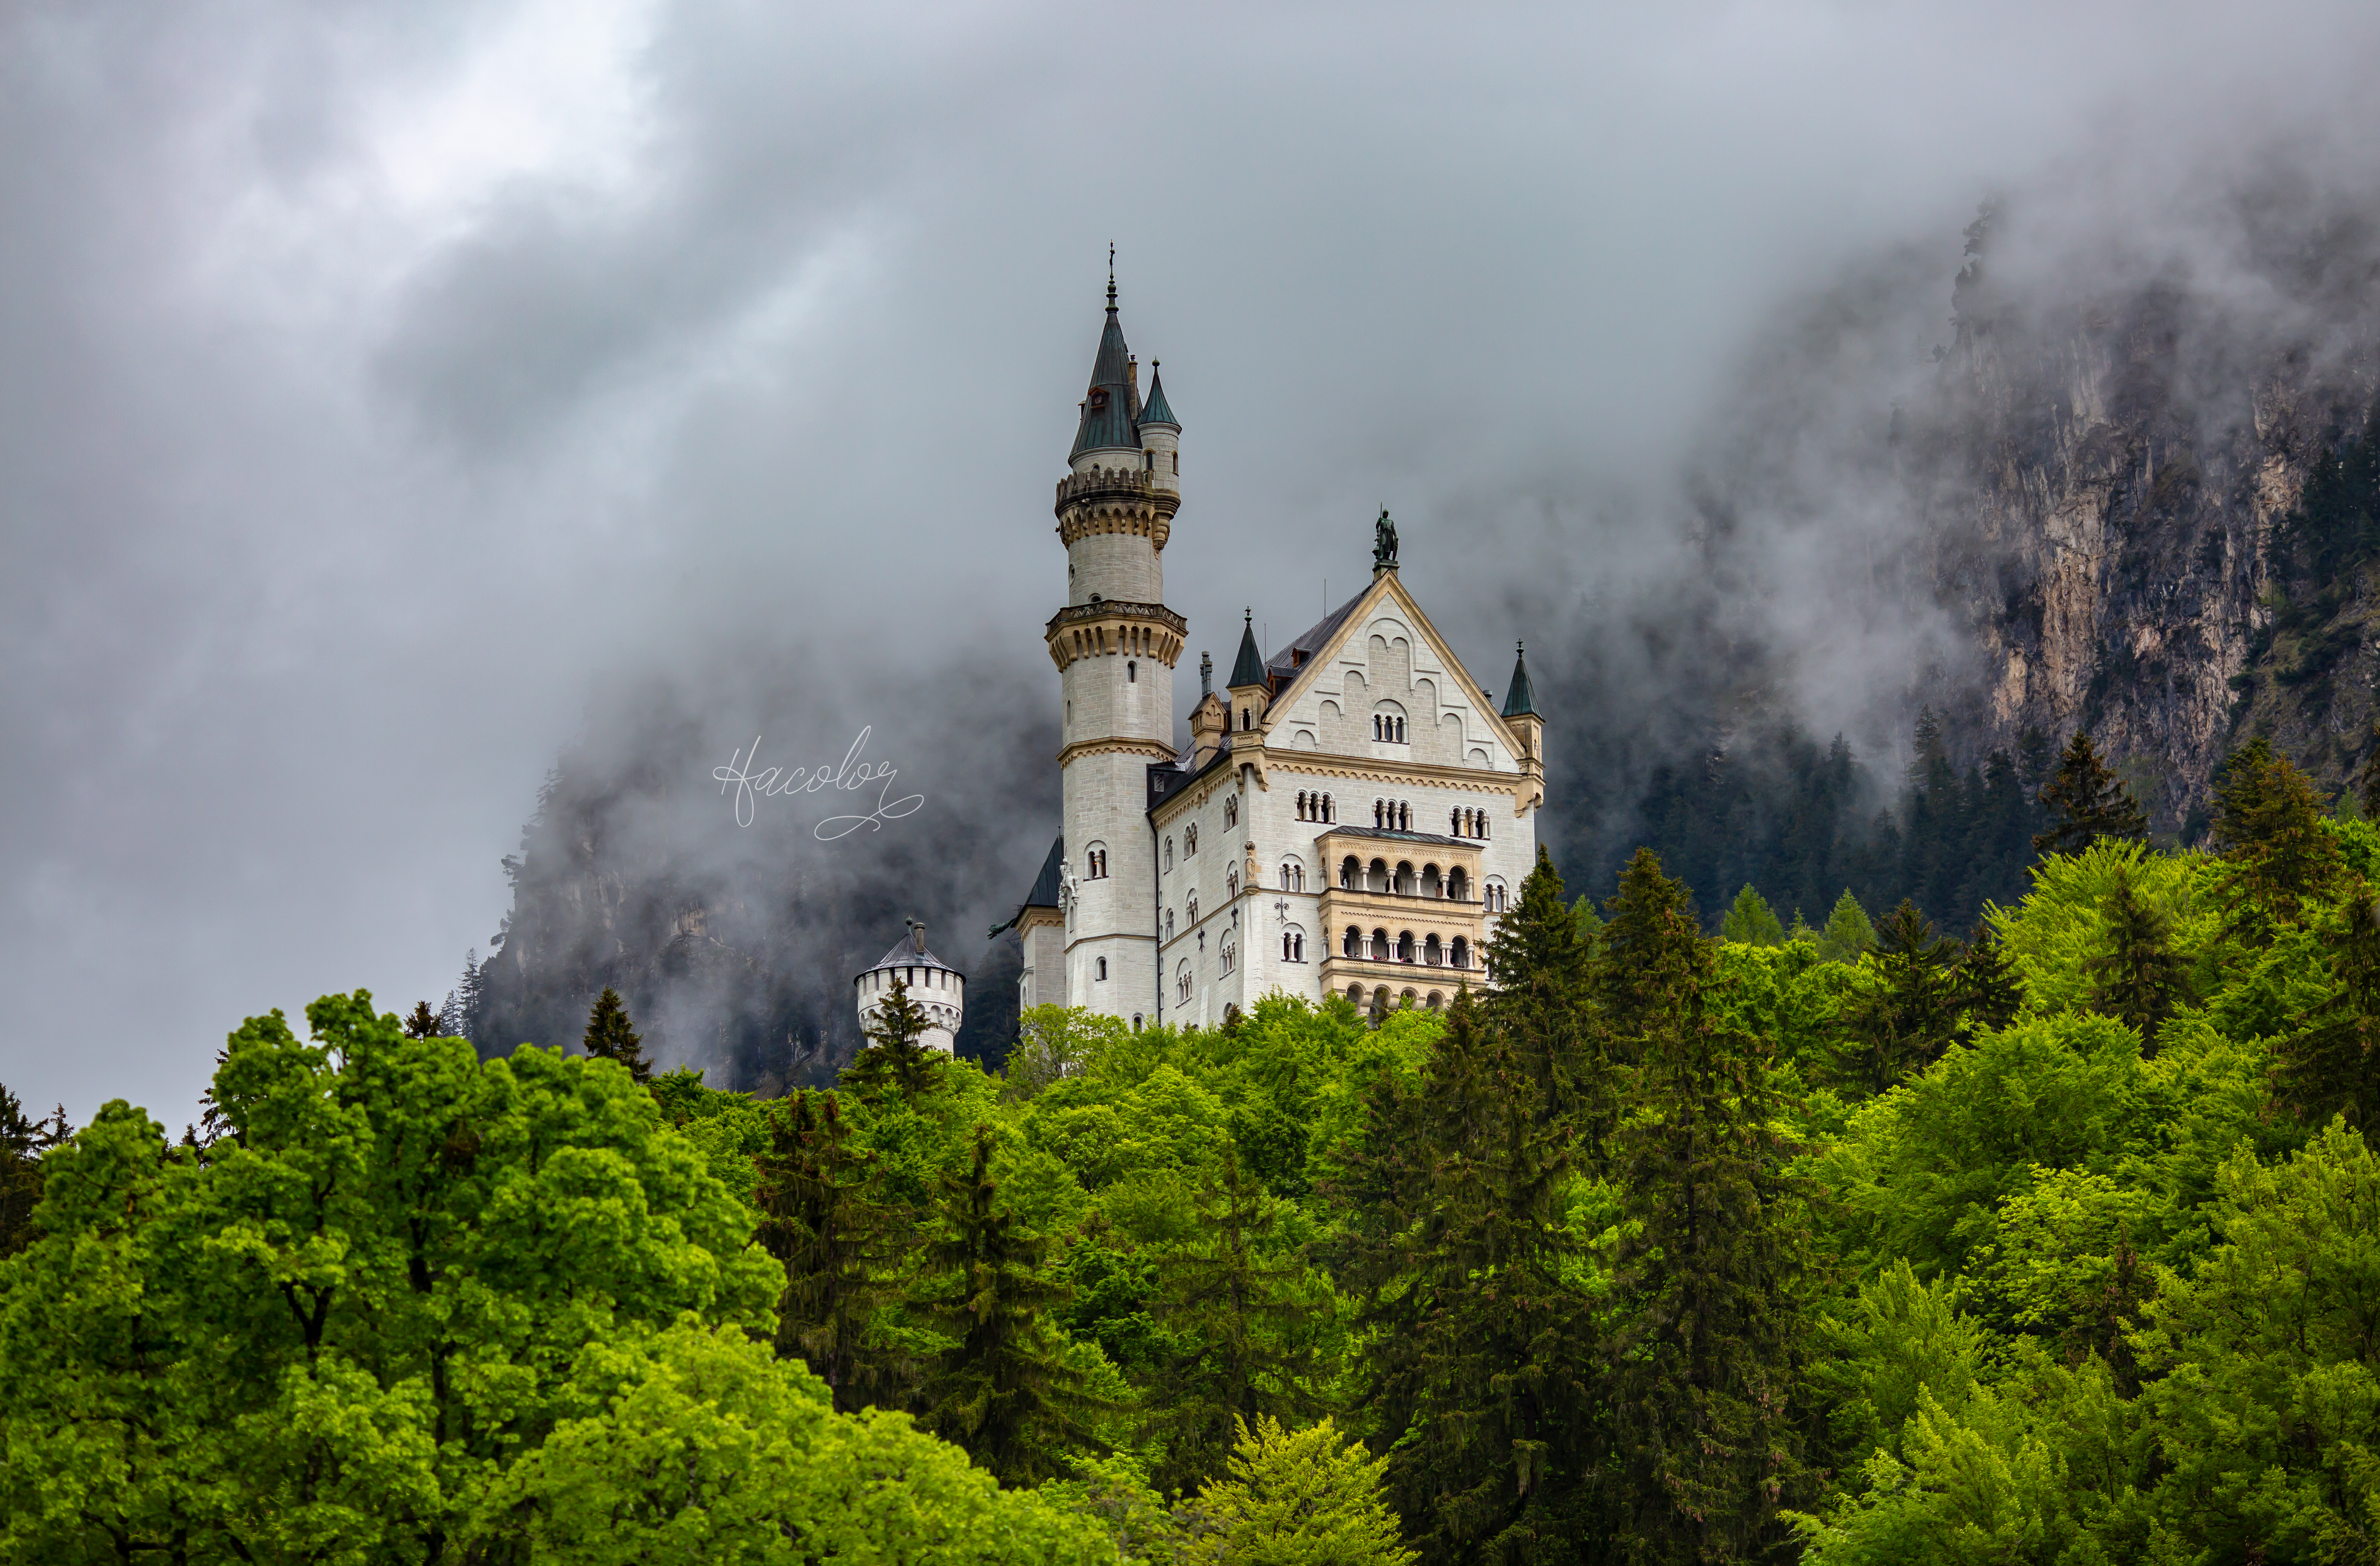
neuschwanstein castle, castle, Swan Castle, Neuschwanstein Schloss, munich, muenchen, germany, bayern, bavaria, europe, travel, landmark, vegetation, atmospheric phenomenon, sky, architecture, tree, chateau, hill station, building, cloud, hill, steeple, forest, mist, mountain range, spire, palace, landscape, plant, tourist attraction, world, city, mountain, estate, house, tourism, stately home